Mercedes-Benz O405

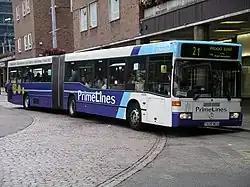
Travel Coventry O405GN

The chassis was derived from a combination of the rear modules of an O405 MkII chassis and the front modules of an O405N²/O405GN² chassis. Because of the difference in height between the front and rear modules of the chassis, there are one or more steps leading up from behind the centre door position to a standard O405 floorline. Because the chassis has a horizontally mounted engine, there's no room for a rear door. This low-entry concept has become very popular in Europe – many integral products using this concept have been released such as the Mercedes-Benz Citaro LE.